Detroit–Windsor

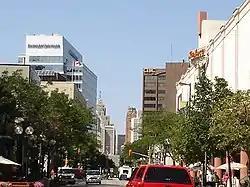
View from Ouellette Avenue in Windsor to the north across the river to Detroit's Guardian (right) and Penobscot Building (left) cityscape.

The Detroit–Windsor region is not accounted for as a single metropolitan area by the U.S. or Canadian government. If it were, the region would be the eighth most populous urban region in North America. Nevertheless, the communities have been historically tied by several partnerships and agreements, including the Detroit and Windsor Tunnel Corporation, the firm that is owned equally by the City of Detroit and City of Windsor and operates the tunnel. The cities are historically linked through the rise of the auto industry in both countries due to the U.S.-Canadian Auto Pact in the 1960s, and share geopolitical concerns affecting transportation and shared resources, such as the Detroit River. Many federal, state and provincial bi-national agreements affecting trade and border security also link the region. Today, increasing governmental co-operation is being formalized. On June 15, 2012, the construction of a new bridge between Windsor and Detroit was announced in the two cities by Canadian Prime Minister Stephen Harper, Transport Minister Denis Lebel and Michigan Governor Rick Snyder. The bridge announcement was a long-anticipated formalization of a new partnership between Canada and Michigan, with Canada paying the entire Michigan share of the new bridge, including a new interchange with Interstate 75. The joint Royal Canadian Mounted Police and U.S. Coast Guard Shiprider program of marine border security are examples. The increasing interdependence of Detroit–Windsor was recognized by U.S. regional business and government in 2007 when Windsor Mayor Eddie Francis was invited to take part in, and speak at, the annual Mackinac Policy Conference, a committee of regional business and political leaders, developed to address the economic and quality of life concerns that matter most to Southeast Michigan.